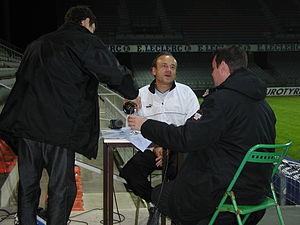
Gernot Rohr, en 2002, entraîneur de l'O.G.C.Nice